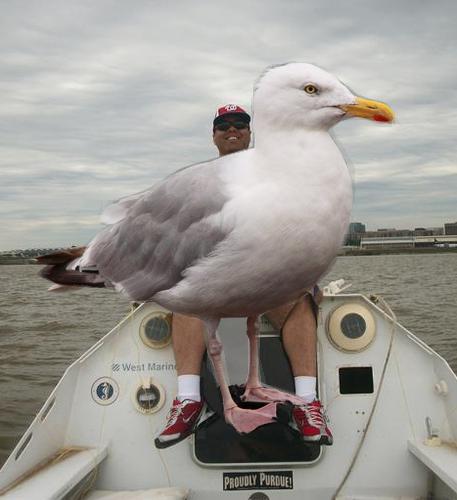
Bird species: Herring_Gull
Bird type: waterbird
Background: water